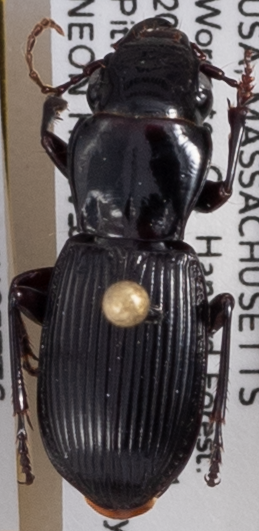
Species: Pterostichus rostratus
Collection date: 2022-06-29
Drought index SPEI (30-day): -0.8
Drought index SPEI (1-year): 1.01
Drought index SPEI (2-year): -0.32